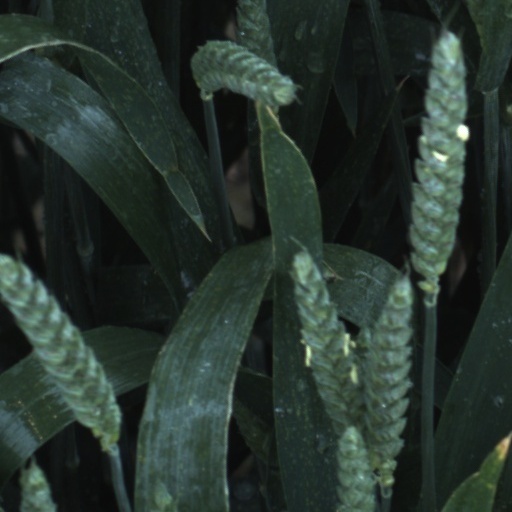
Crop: wheat